Gordon Boshell

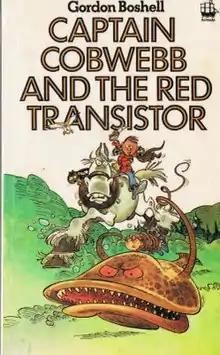
The front cover art of the Armada Books paperback reprint of "Captain Cobwebb and the Red Transistor" illustrated by Graham Thompson

The ""Captain Cobwebb"" books are a series of 11 children's novels written by Gordon Boshell between 1967-1980. The main characters in the book are David & Toby Green, two brothers who live in Dingle Down village, and their Uncle Septimus Cobwebb, aka "Captain Cobwebb".